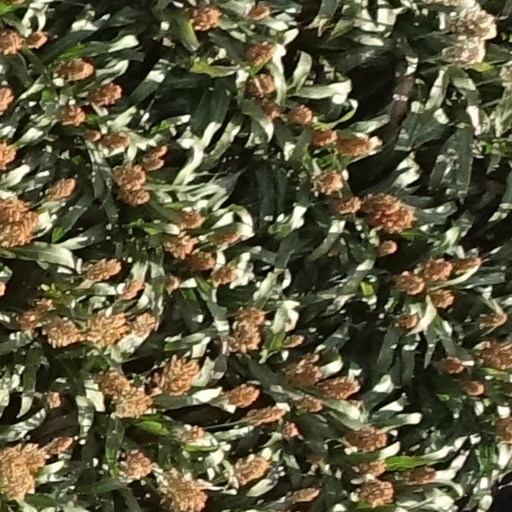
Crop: sorghum